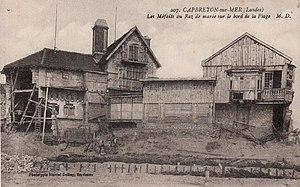
Maisons du comte d'Astanières à Capbreton (Landes) endommagées par une tempête.
Eugène Nicolas Clément d'Astanières, né à Paris le 2 mars 1841 et mort à Capbreton le 30 janvier 1918, est un militaire et sculpteur français.